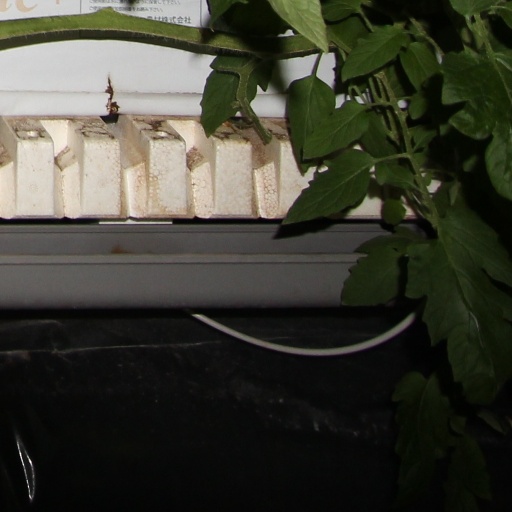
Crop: tomato